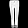
Label: Trouser